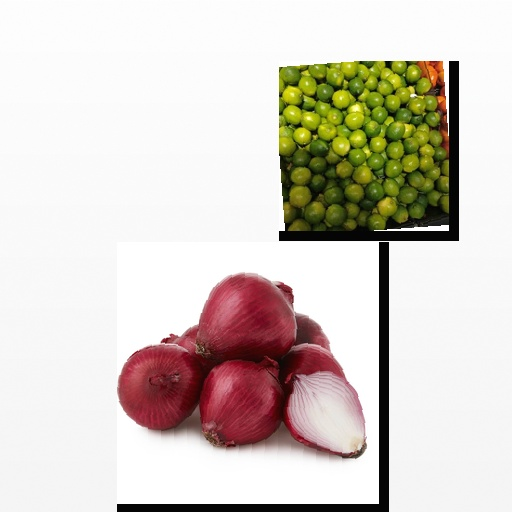
Food items: lime, onion